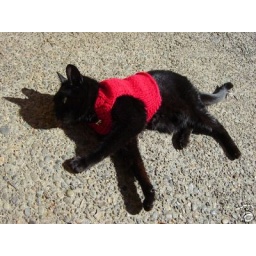
happy cute black cat lazing in the sun and sporting a hand knitted red sweater.